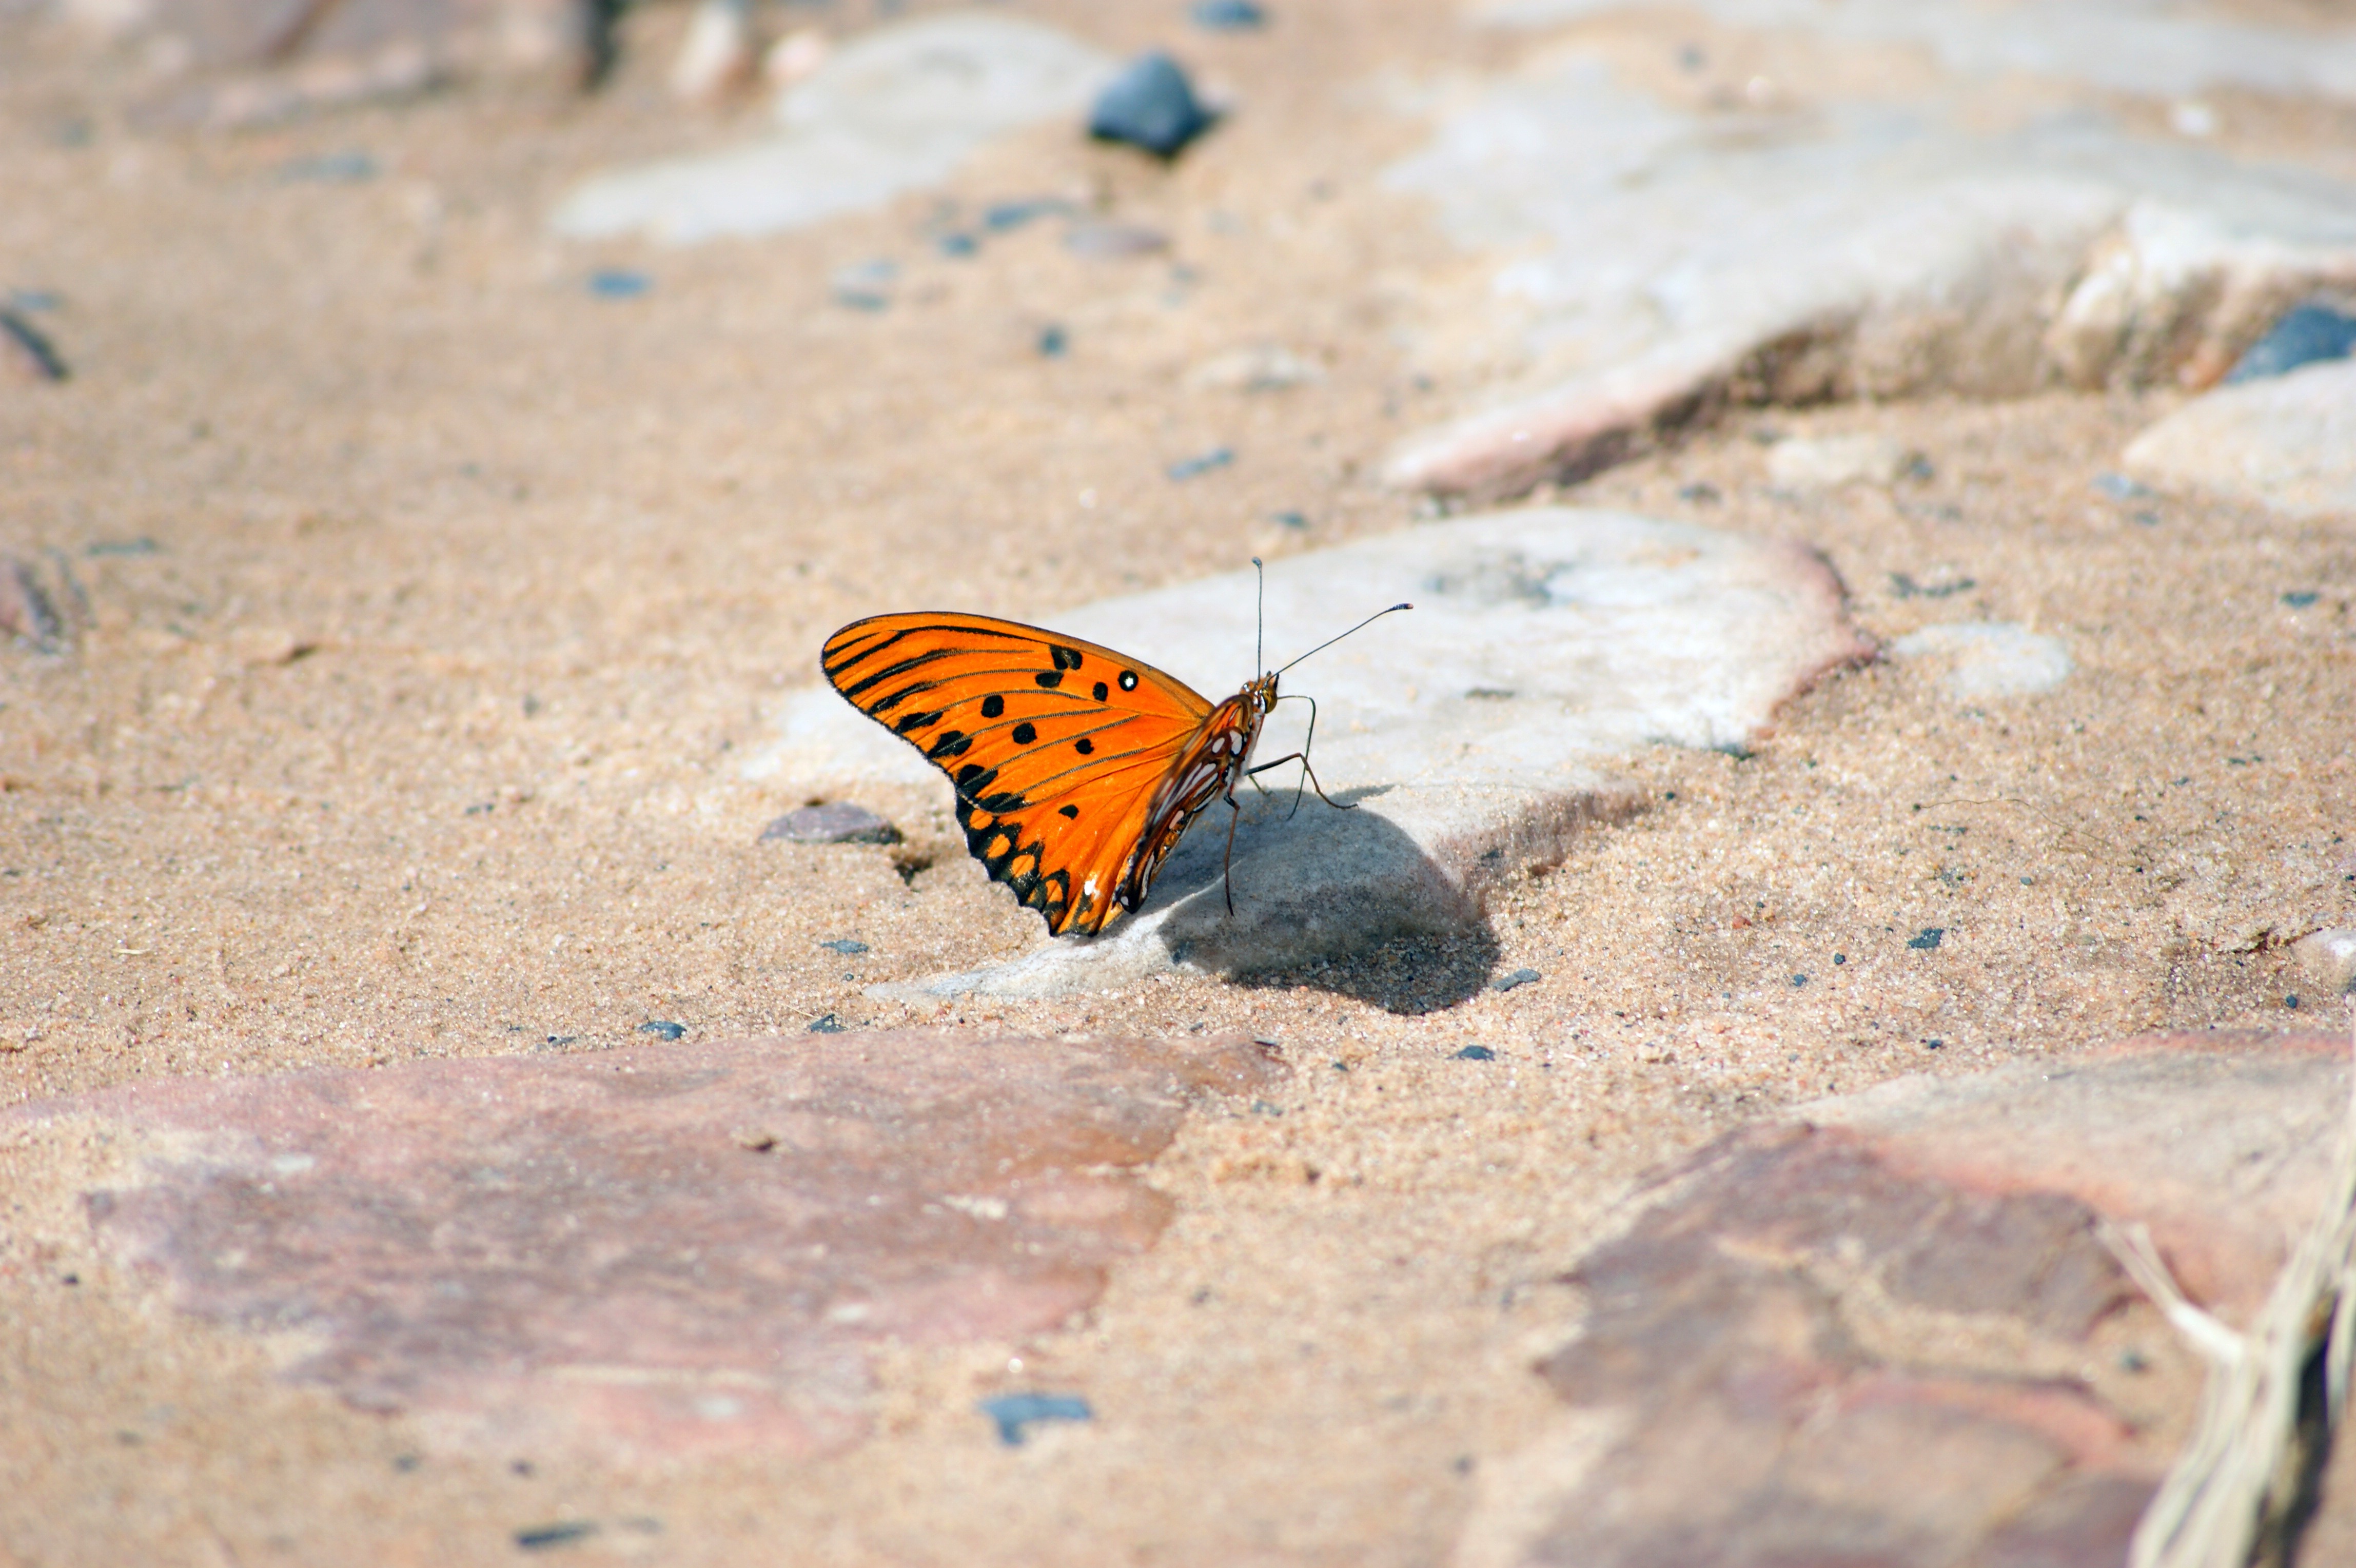
sand, wing, road, leaf, wildlife, insect, butterfly, fauna, invertebrate, stones, south america, paraguay, macro photography, moths and butterflies